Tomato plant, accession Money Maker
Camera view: vertical (180 deg); turntable rotation: 270 degrees
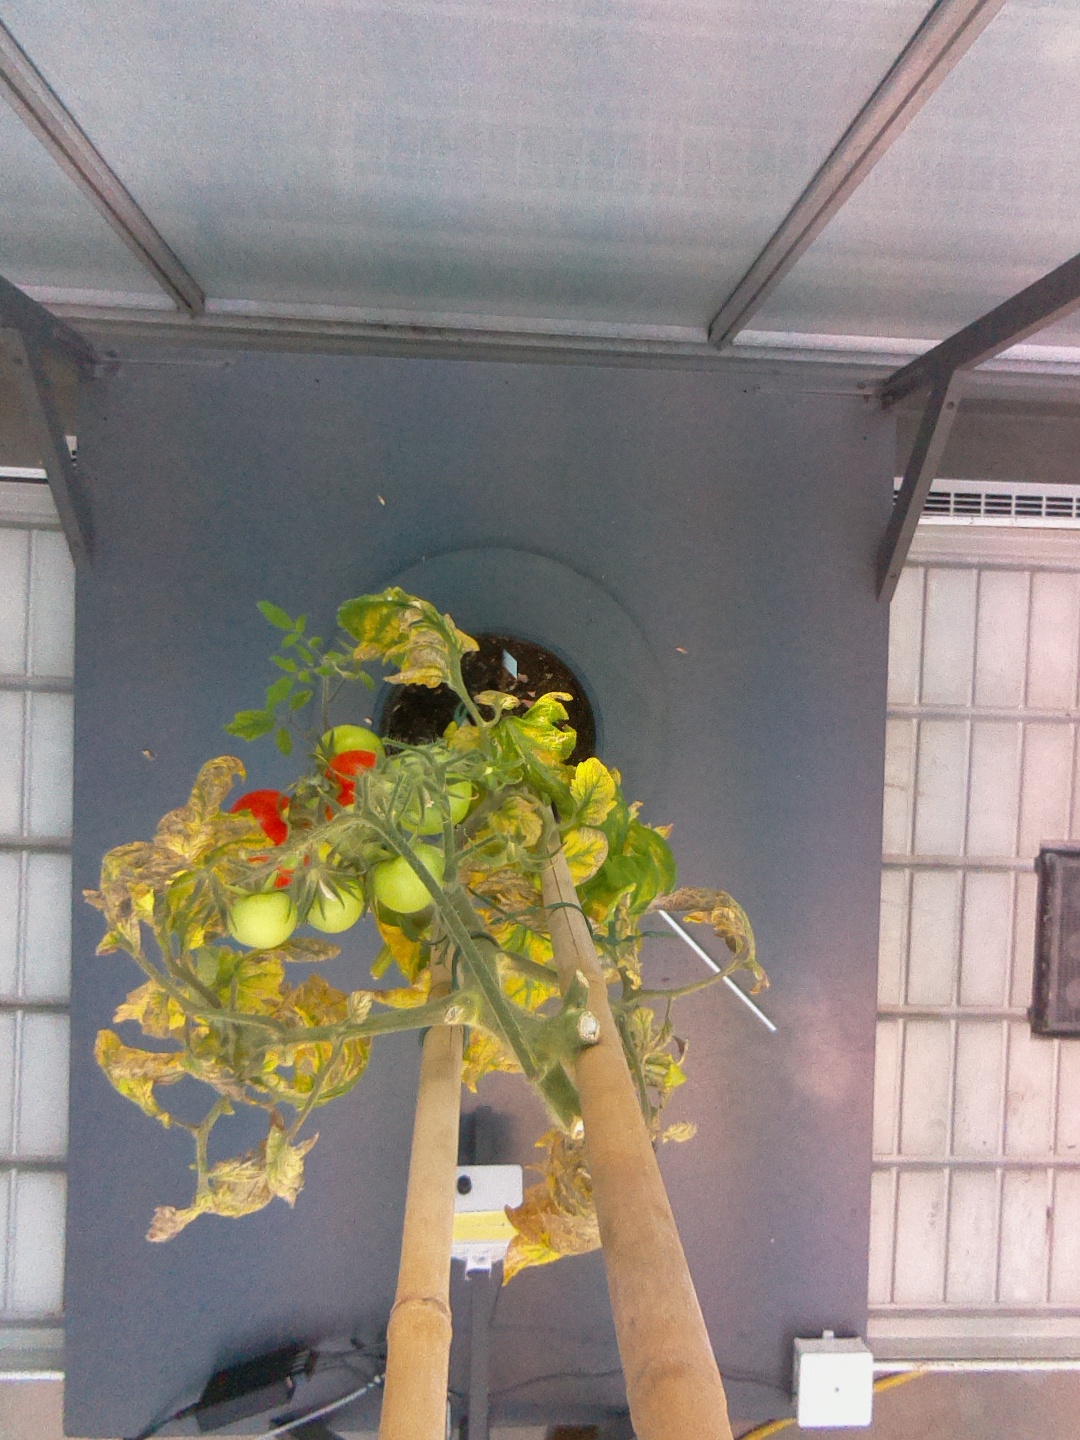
BBCH growth stage 82: 20%-30% of fruits show typical fully ripe color